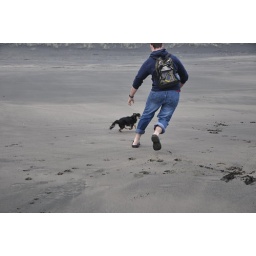
travis running around with his dog